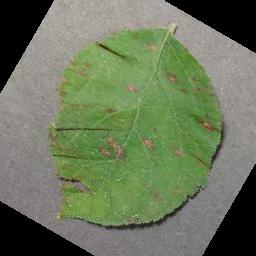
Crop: apple
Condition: cedar_rust